Alf Cooke printworks

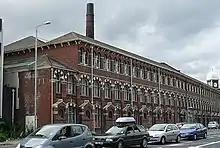
"The Printworks Factory In 2007, Opened as Leeds City College in 2013."

The Alf Cooke printworks is a grade II listed former industrial building by Thomas Ambler, now the Printworks Campus of Leeds City College in Leeds, West Yorkshire, England. It was built in 1881 and rebuilt after a fire in 1894.